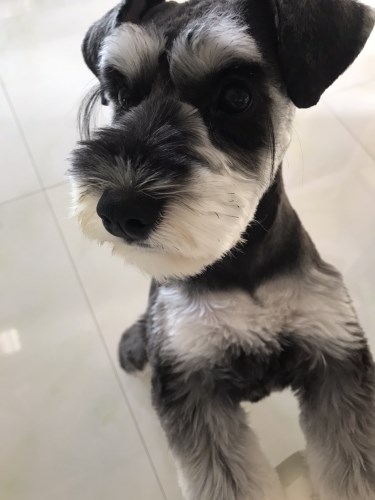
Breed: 2342-n000102-miniature_schnauzer